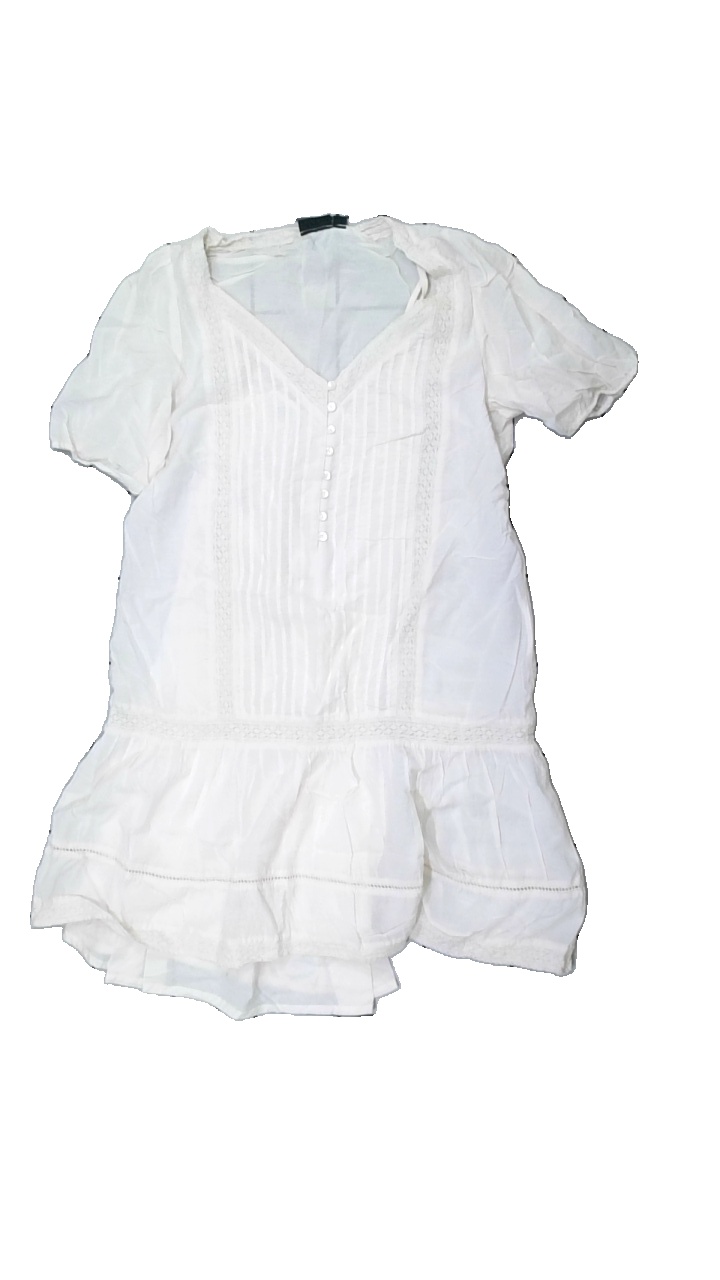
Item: Dress (Ladies)
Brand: Lindex
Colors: Beige
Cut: Regular
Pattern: Embroidered
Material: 100% cott
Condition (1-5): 4
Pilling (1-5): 5
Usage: Reuse
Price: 50-100